Philippines Hobie Challenge

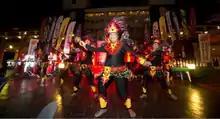
Dancers at the challenge 15 Presentation night

Now firmly cemented into the Hobie Sailing schedules, organizers of The Philippine Hobie Challenge are pointing their sails towards new and exciting routes. Set on promoting sailing as a means to see the eco and adventure tourism destination that is the Philippines, they can only promise another superb event.